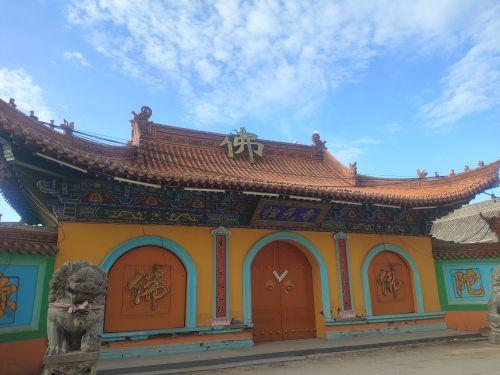
地标名称：归元寺
所在城市：朔州市·应县